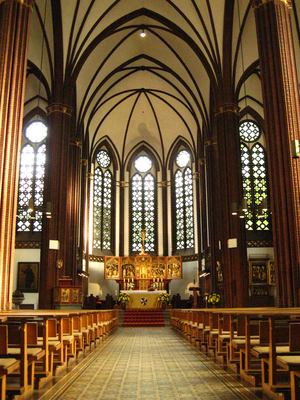
L'église Saint-Paul est une église catholique paroissiale du quartier de Moabit à Berlin. Elle est de style néogothique tardif et fait partie de la liste des monuments protégés de Berlin. Son portail principal donne sur la Waldenserstraße. Elle est desservie par l'ordre dominicain.